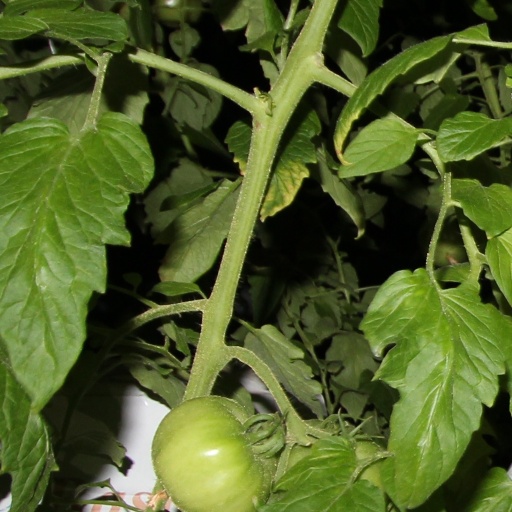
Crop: tomato